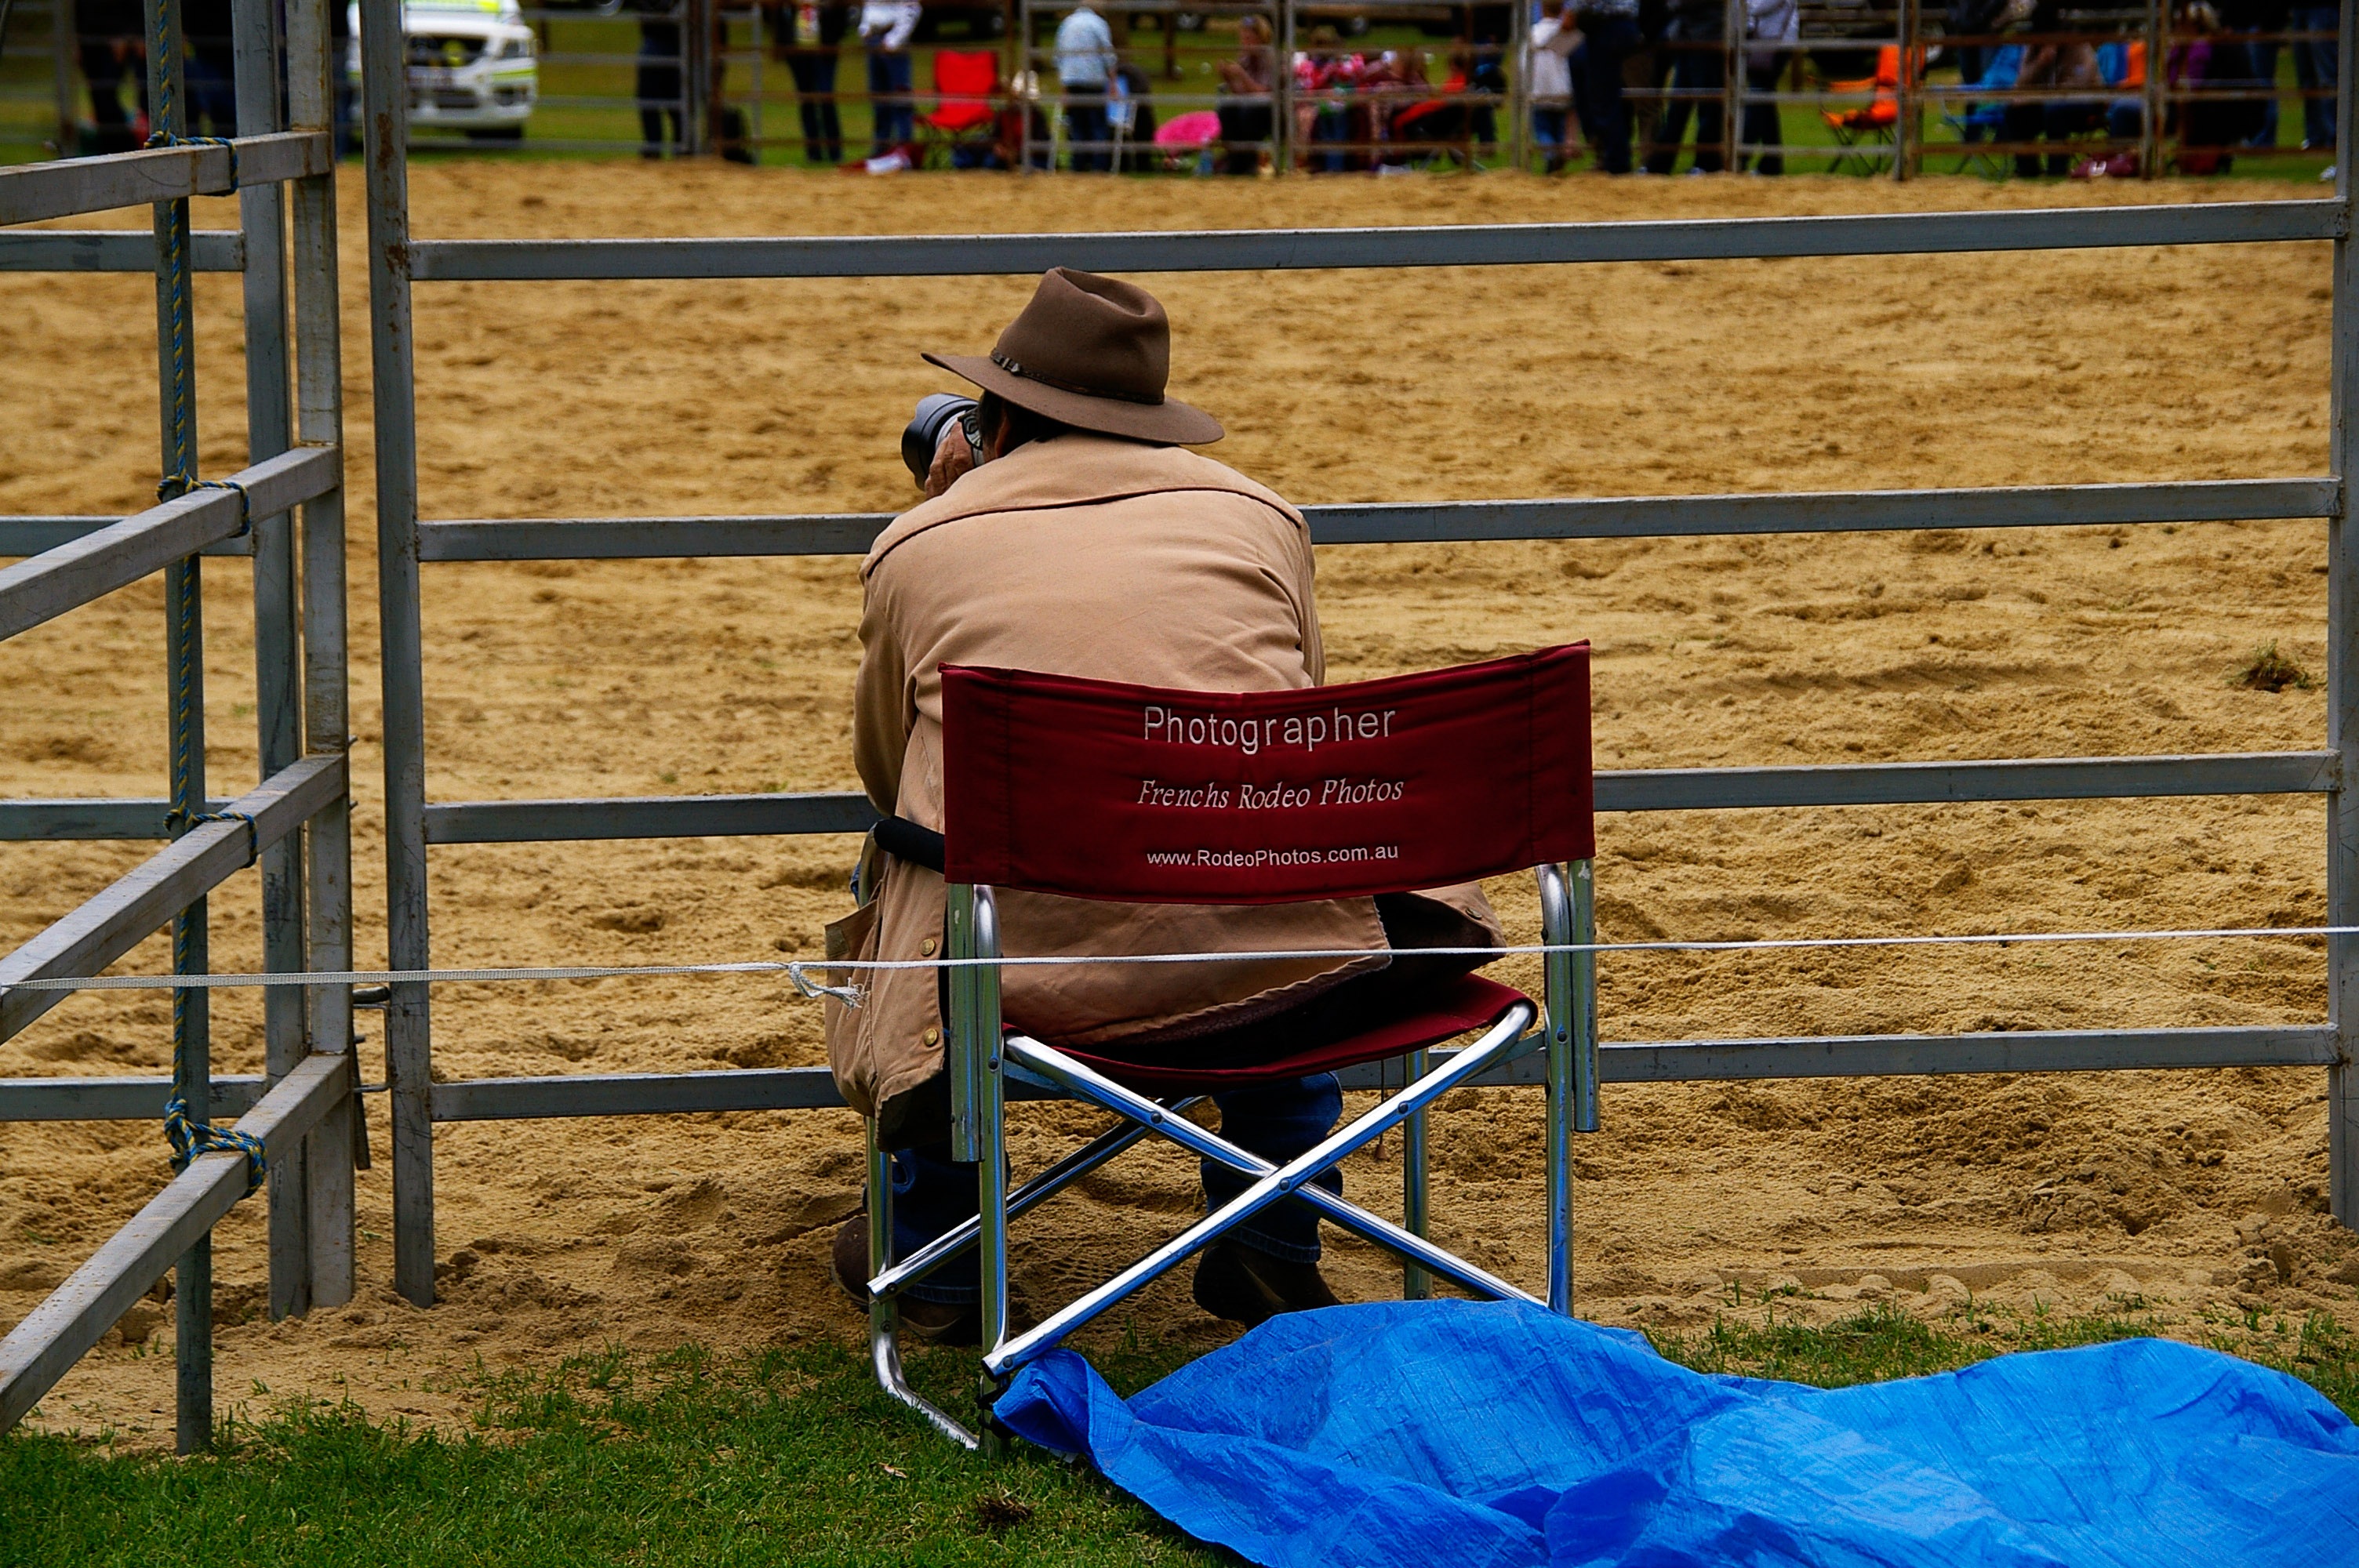
fence, camera, photographer, chair, male, horse, sitting, hat, australia, playground, fair, rodeo, traditional sport, horse like mammal, animal sports